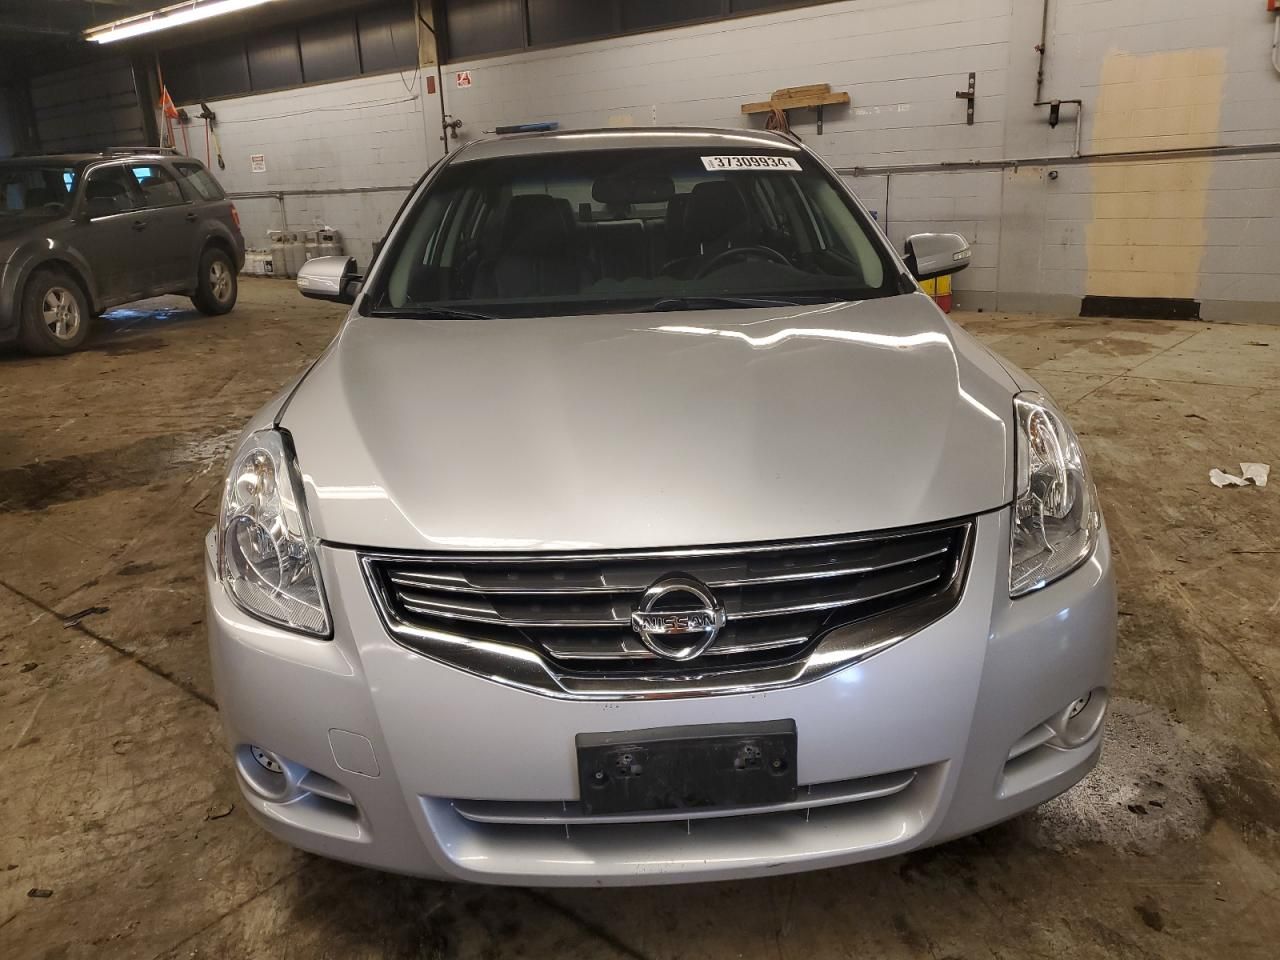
Aucun dommage détecté.
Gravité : aucun